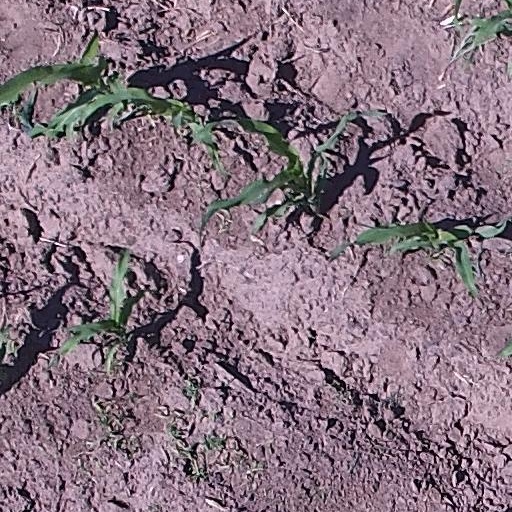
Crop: maize; corn